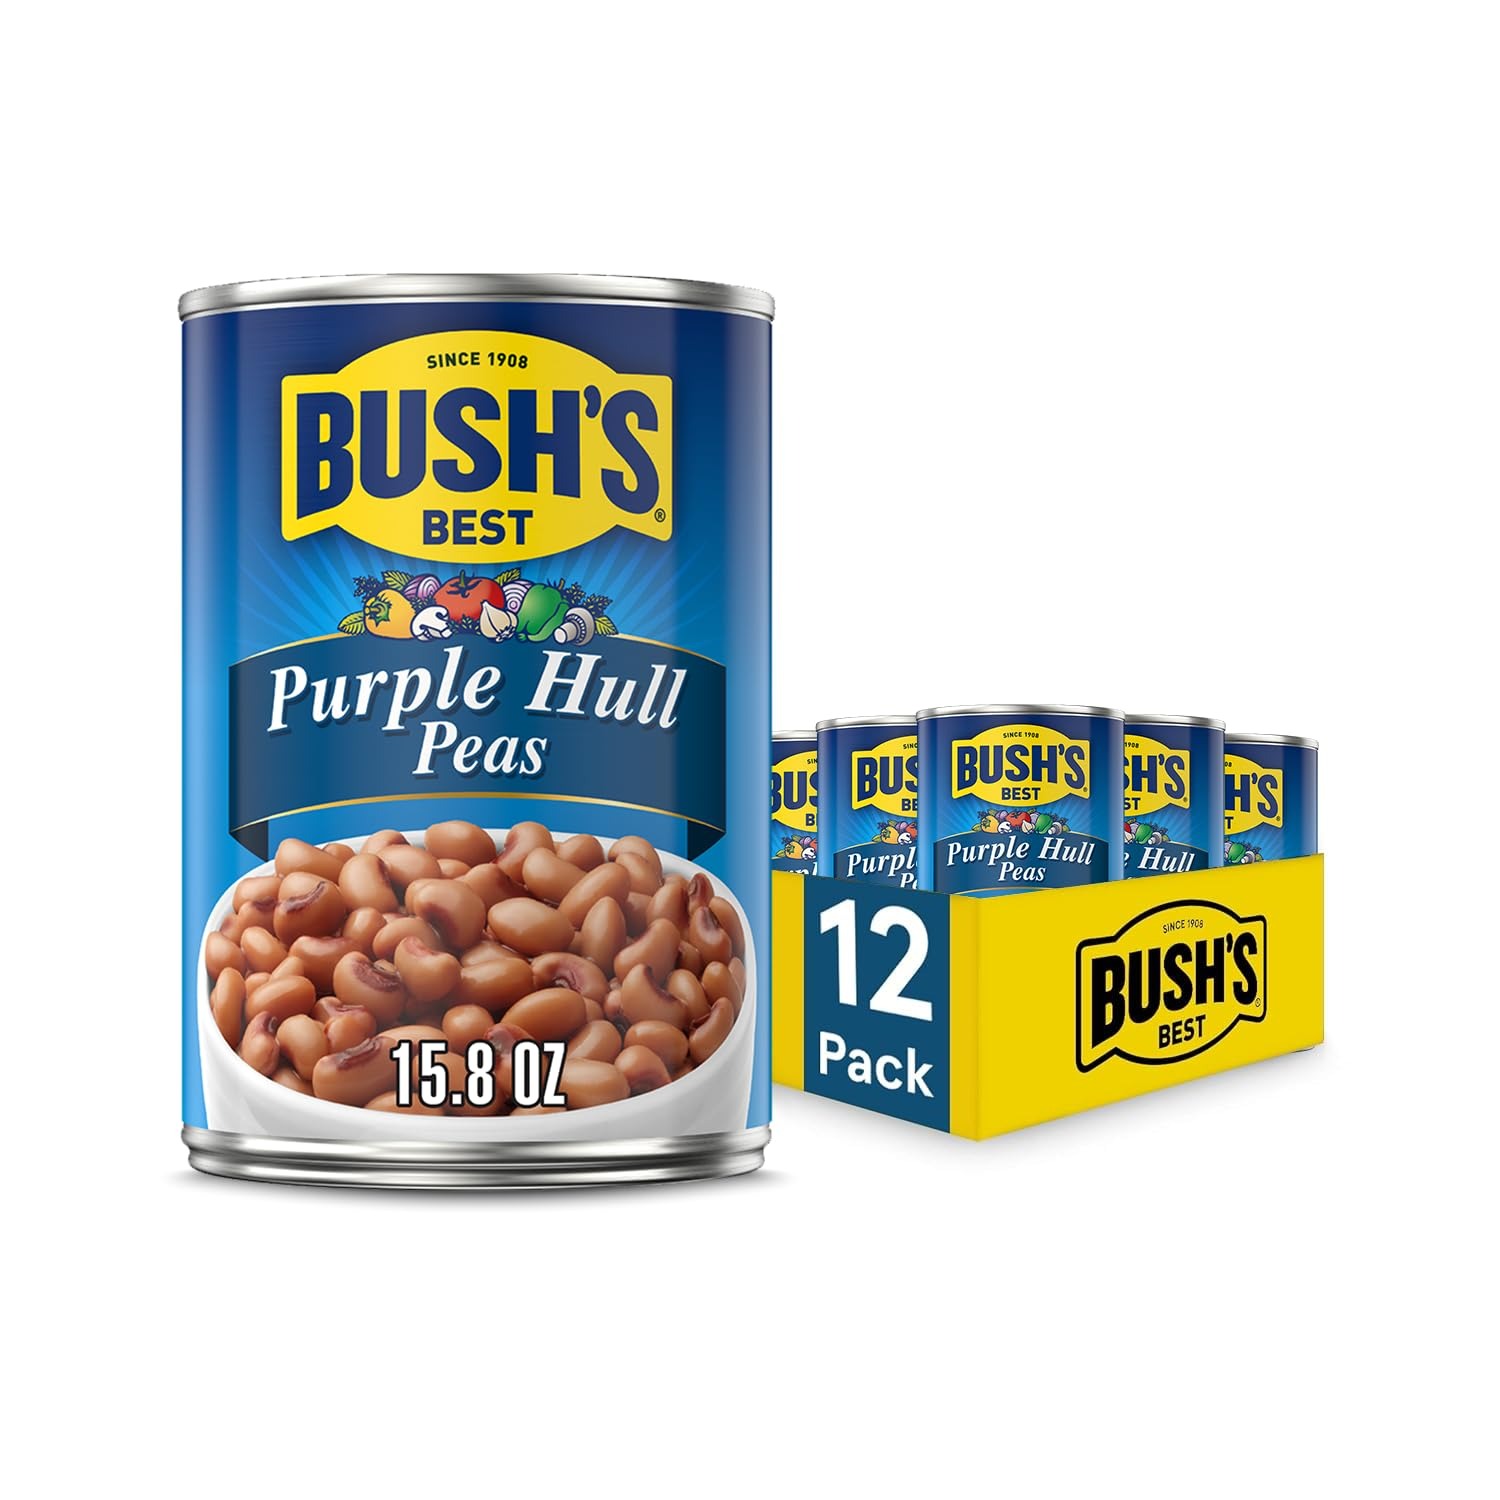
Item Name: Bush's Best Canned Purple Hull Peas (Pack of 12) Source of Plant Based Protein and Fiber, Low Fat, Gluten Free, 15.8 oz
Bullet Point: Canned Purple Hull Peas: Stock your pantry with this pack of 12, 15.8 ounce recyclable cans of BUSH'S Best Canned Purple Hull Peas
Value: 189.6
Unit: Ounce

Price: 18.78